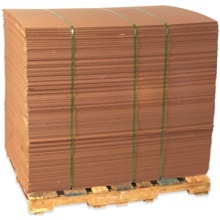
30 x 40 Double Wall Corrugated Sheets
30 x 40" Double Wall Corrugated Sheets Professional corrugated boxes from Allied Packaging & Equipment 📋 Product Specifications SKU: SP3040DW Price per Each: 3.45 Dimensions: See product details Size: 30 x 40 Bundle Qty: 5 Each Bale Qty: 180 Each Weight: 1.84 lbs each Bundle Weight: 9.20 lbs total Shipping Method: UPS/FedEx Standard Lead Time: Same day shipping (in stock) 🏆 Allied Packaging Advantages ✅ Competitive wholesale pricing ✅ Same-day shipping when in stock ✅ Professional packaging consultation ✅ Expert packaging consultation ✅ Bundle-based ordering system ✅ 30+ years packaging experience Questions? Call (574) 993-8336 or email support@alliedpkg.io
Brand: BOX Partners
Category: Business & Industrial > Manufacturing > Packaging Machines